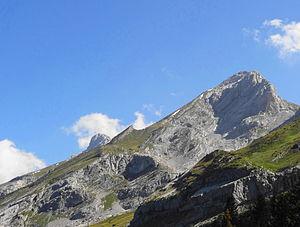
Le mont Charvet est un sommet de la chaîne des Aravis, à 2 538 m d'altitude, dans le département de la Haute-Savoie.